Rupert Hart-Davis

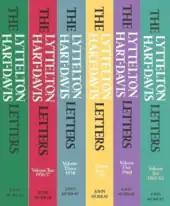
The 6 volumes of the Lyttelton/Hart-Davis Letters

Hart-Davis wrote no more books until after his retirement from publishing, but between 1955 and 1962, he wrote about a quarter of a million words to his old schoolmaster George Lyttelton, which, together with Lyttelton's similar contribution, made up the six volumes of the Lyttelton/Hart-Davis Letters, published between 1978 and 1984 after Lyttelton's death. Although he spent much of his life researching old letters, Hart-Davis destroyed the originals of the letters after his edited versions of them had been printed. He was equally unscholarly about his uncle Duff Cooper's diaries, whose frankness shocked him so much that he wanted to destroy them.